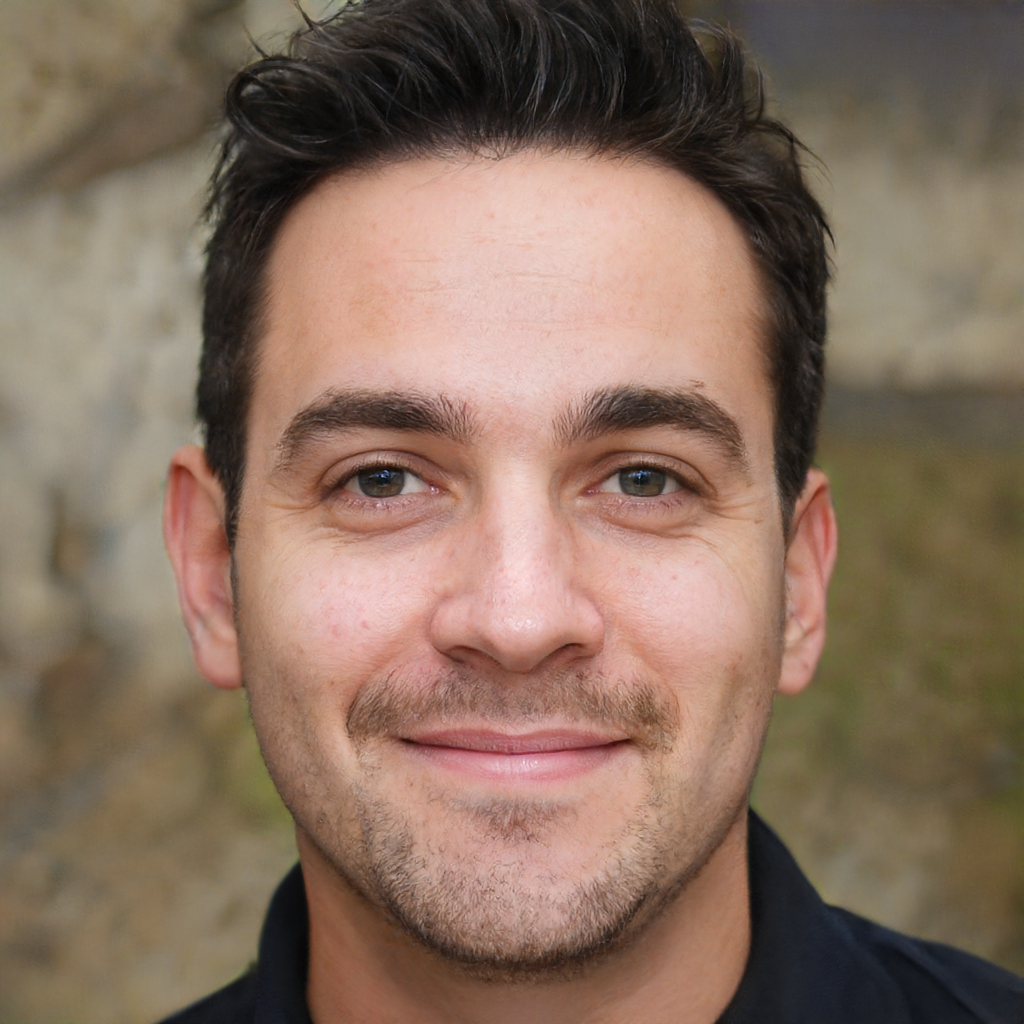
Gender: Male